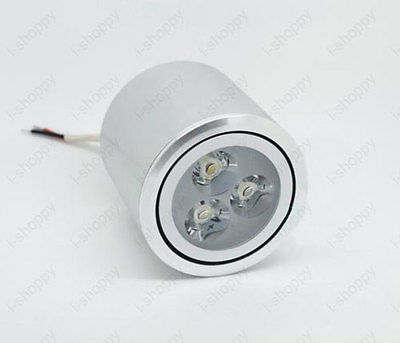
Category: lamp